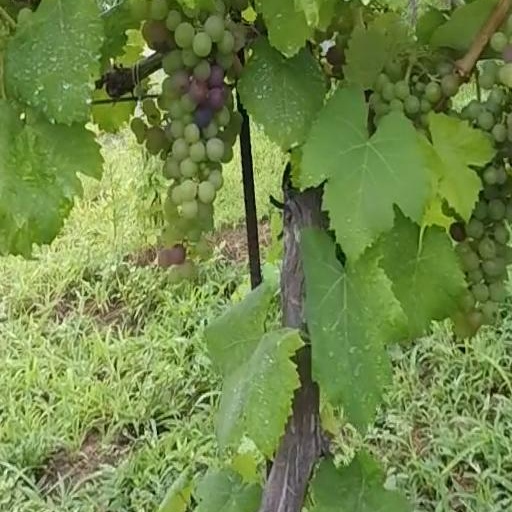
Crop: grape